Richard II of England

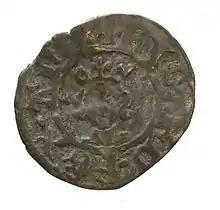
Silver half penny of Richard II, York Museums Trust

Richard gradually re-established royal authority in the months after the deliberations of the Merciless Parliament. The aggressive foreign policy of the Lords Appellant failed when their efforts to build a wide, anti-French coalition came to nothing, and the north of England fell victim to a Scottish incursion. Richard was now over twenty-one years old and could with confidence claim the right to govern in his own name. Furthermore, John of Gaunt returned to England in 1389 and settled his differences with the King, after which the old statesman acted as a moderating influence on English politics. Richard assumed full control of the government on 3 May 1389, claiming that the difficulties of the past years had been due solely to bad councillors. He outlined a foreign policy that reversed the actions of the appellants by seeking peace and reconciliation with France, and promised to lessen the burden of taxation on the people significantly. Richard ruled peacefully for the next eight years, having reconciled with his former adversaries. Still, later events would show that he had not forgotten the indignities he perceived. In particular, the execution of his former teacher Sir Simon de Burley was an insult not easily forgotten.